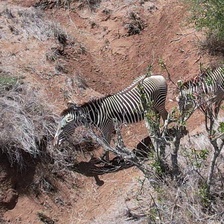
Pose orientation: left